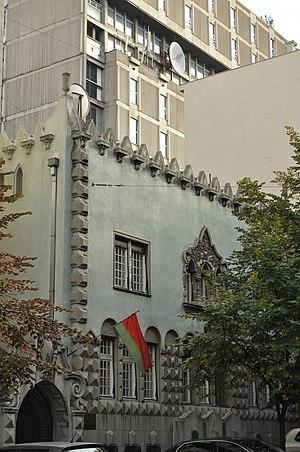
Cette page présente une liste des missions diplomatiques en Serbie.